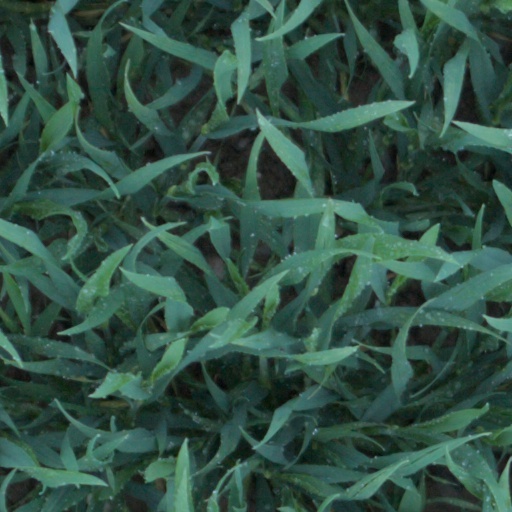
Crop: wheat